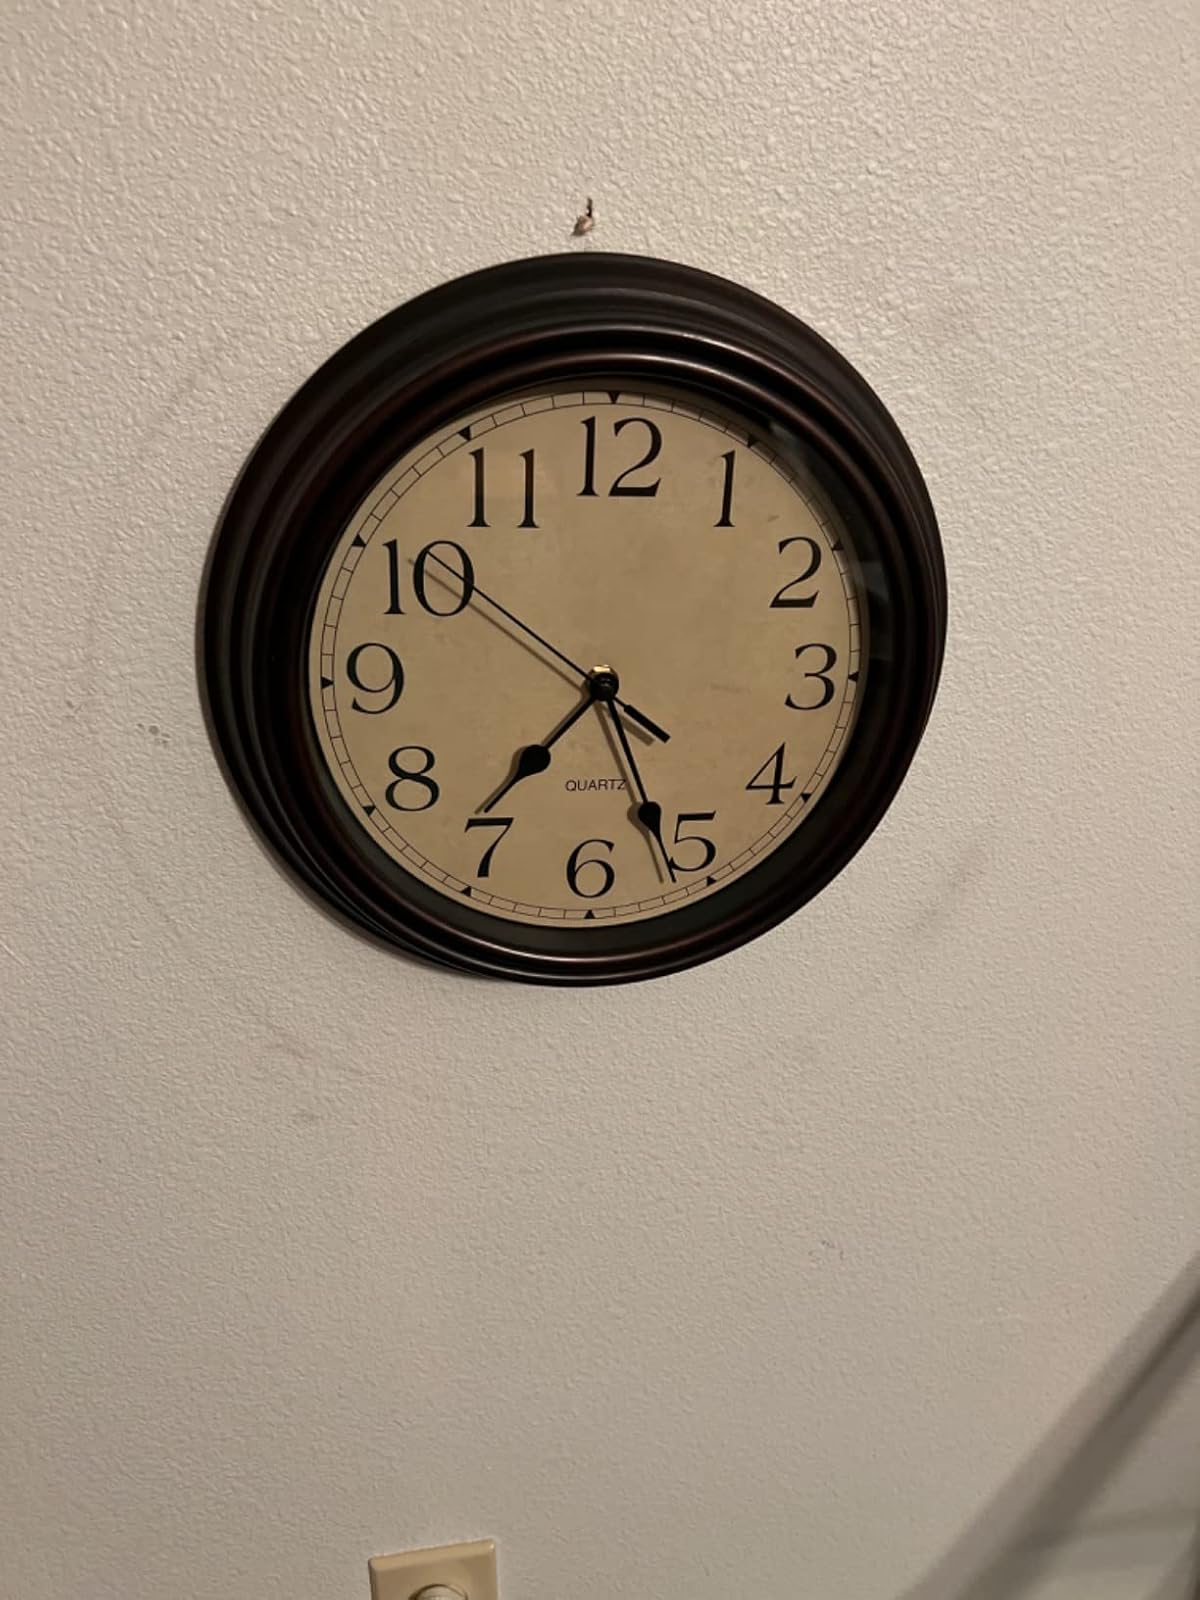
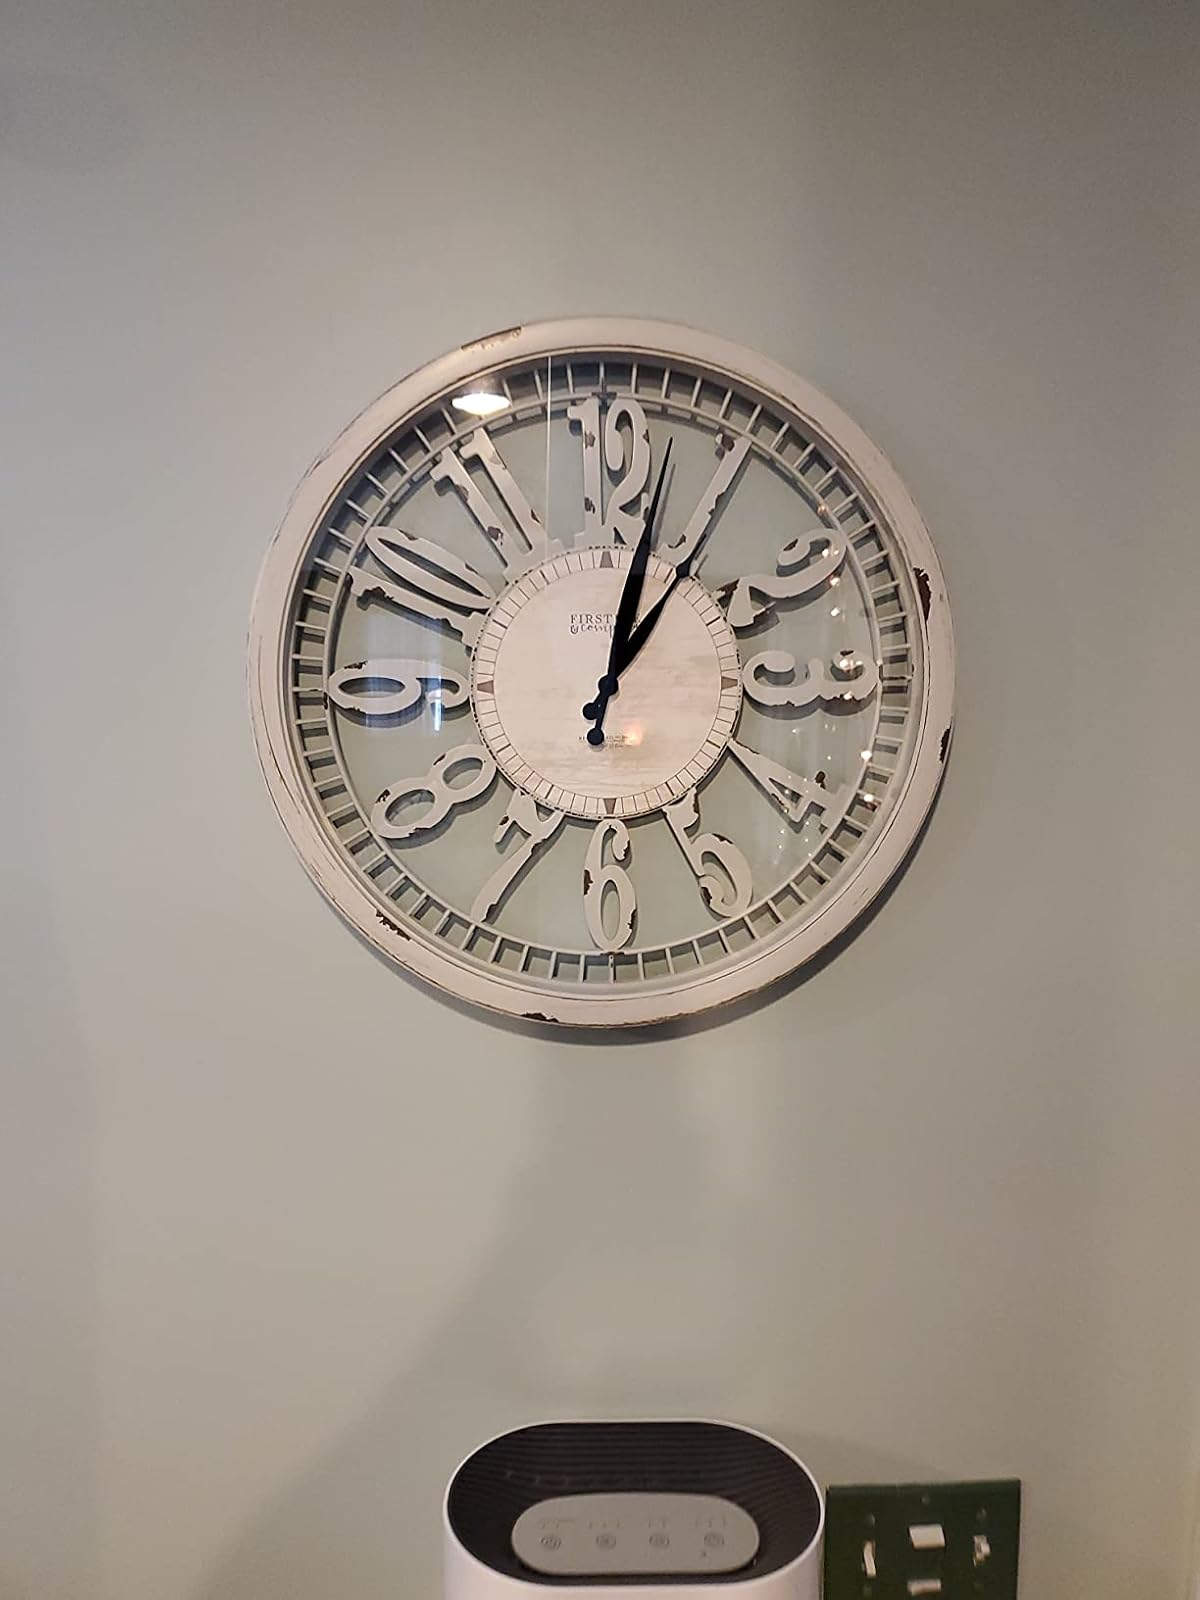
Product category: clock
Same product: no